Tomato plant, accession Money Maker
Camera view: horizontal (90 deg, fisheye); turntable rotation: 120 degrees
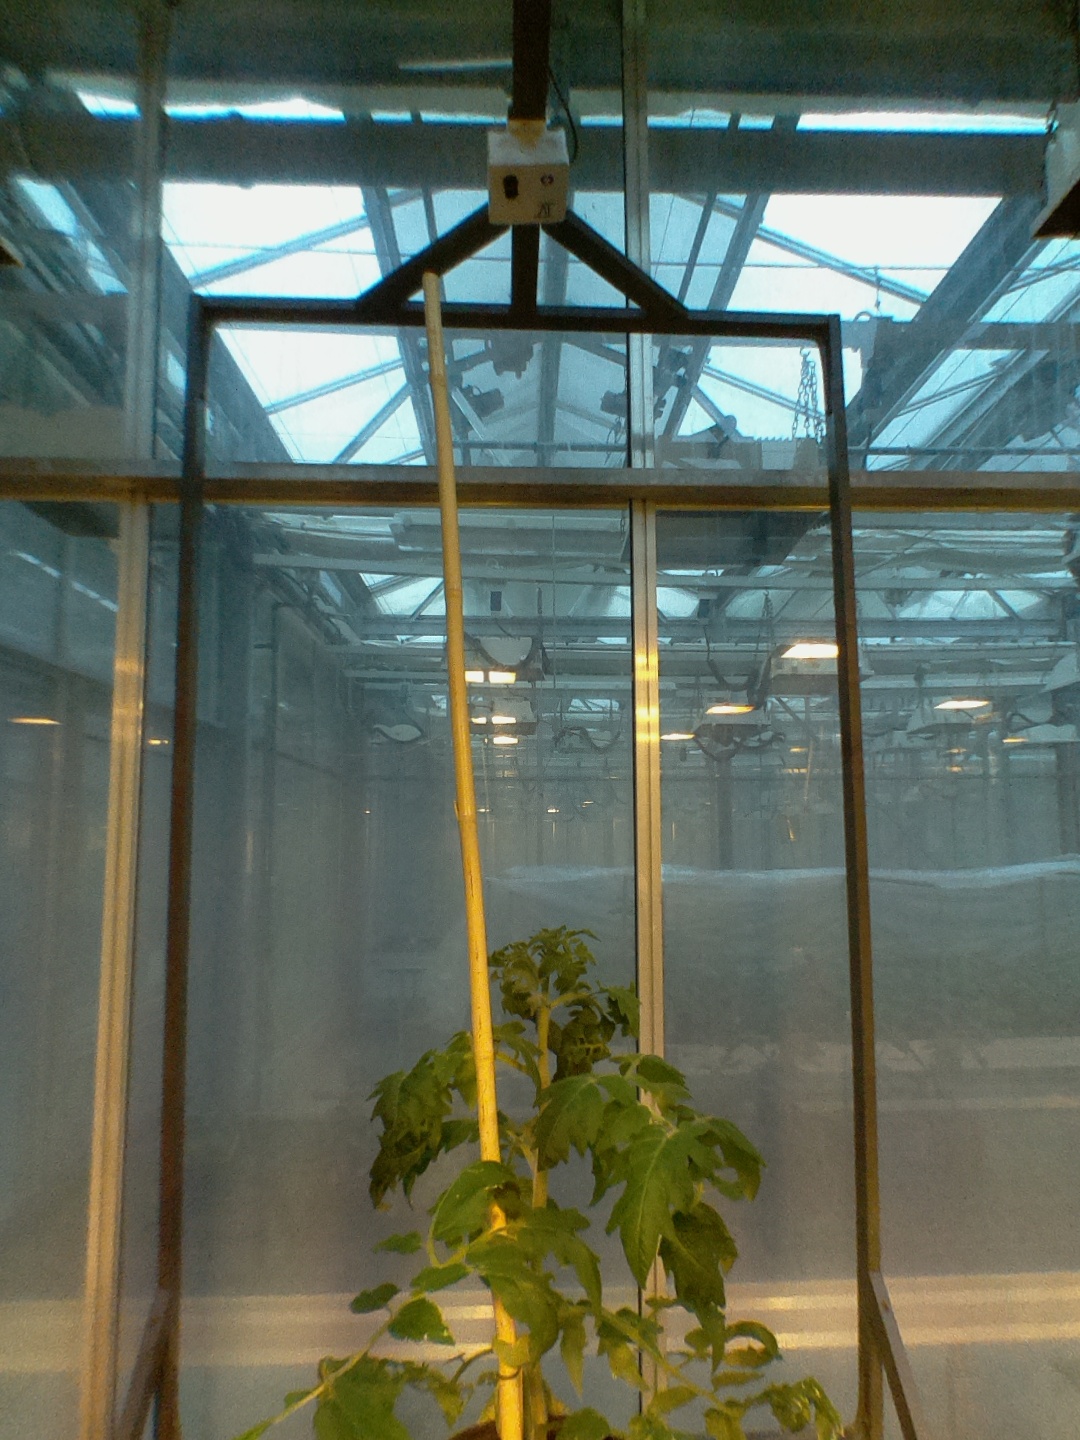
BBCH growth stage 52: 2 inflorescences visible